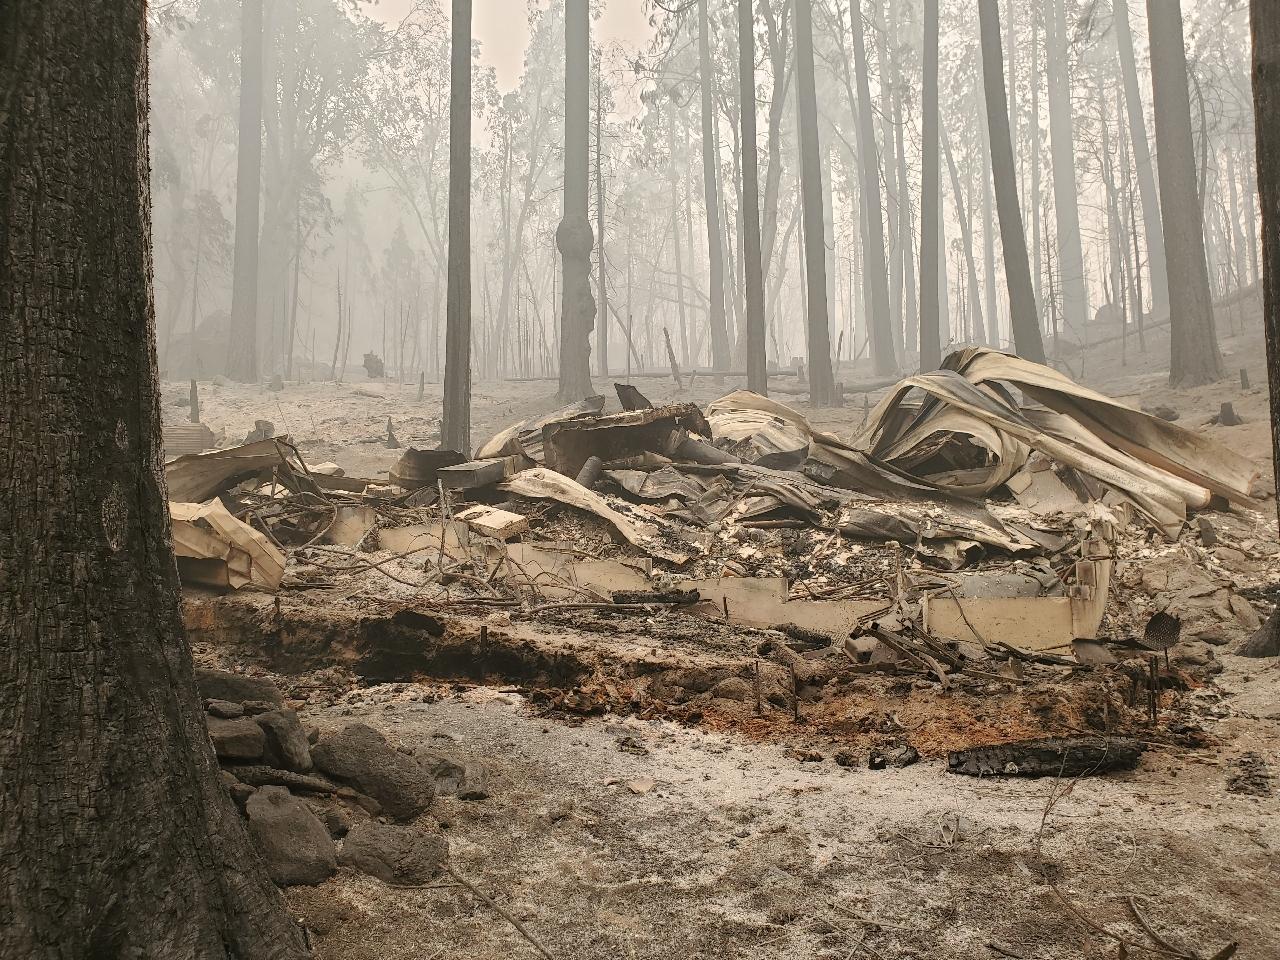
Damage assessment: destroyed